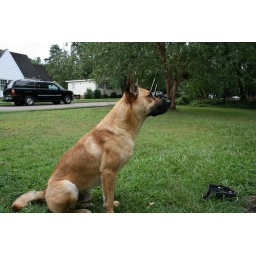
Hank is very sweet, in this picture he is watching the cats sunning themselves in the window